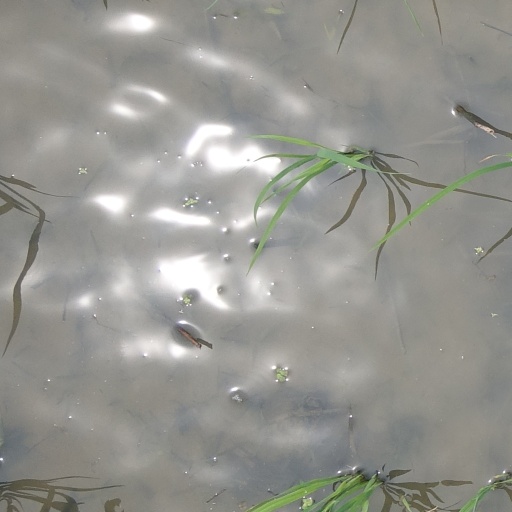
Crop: rice